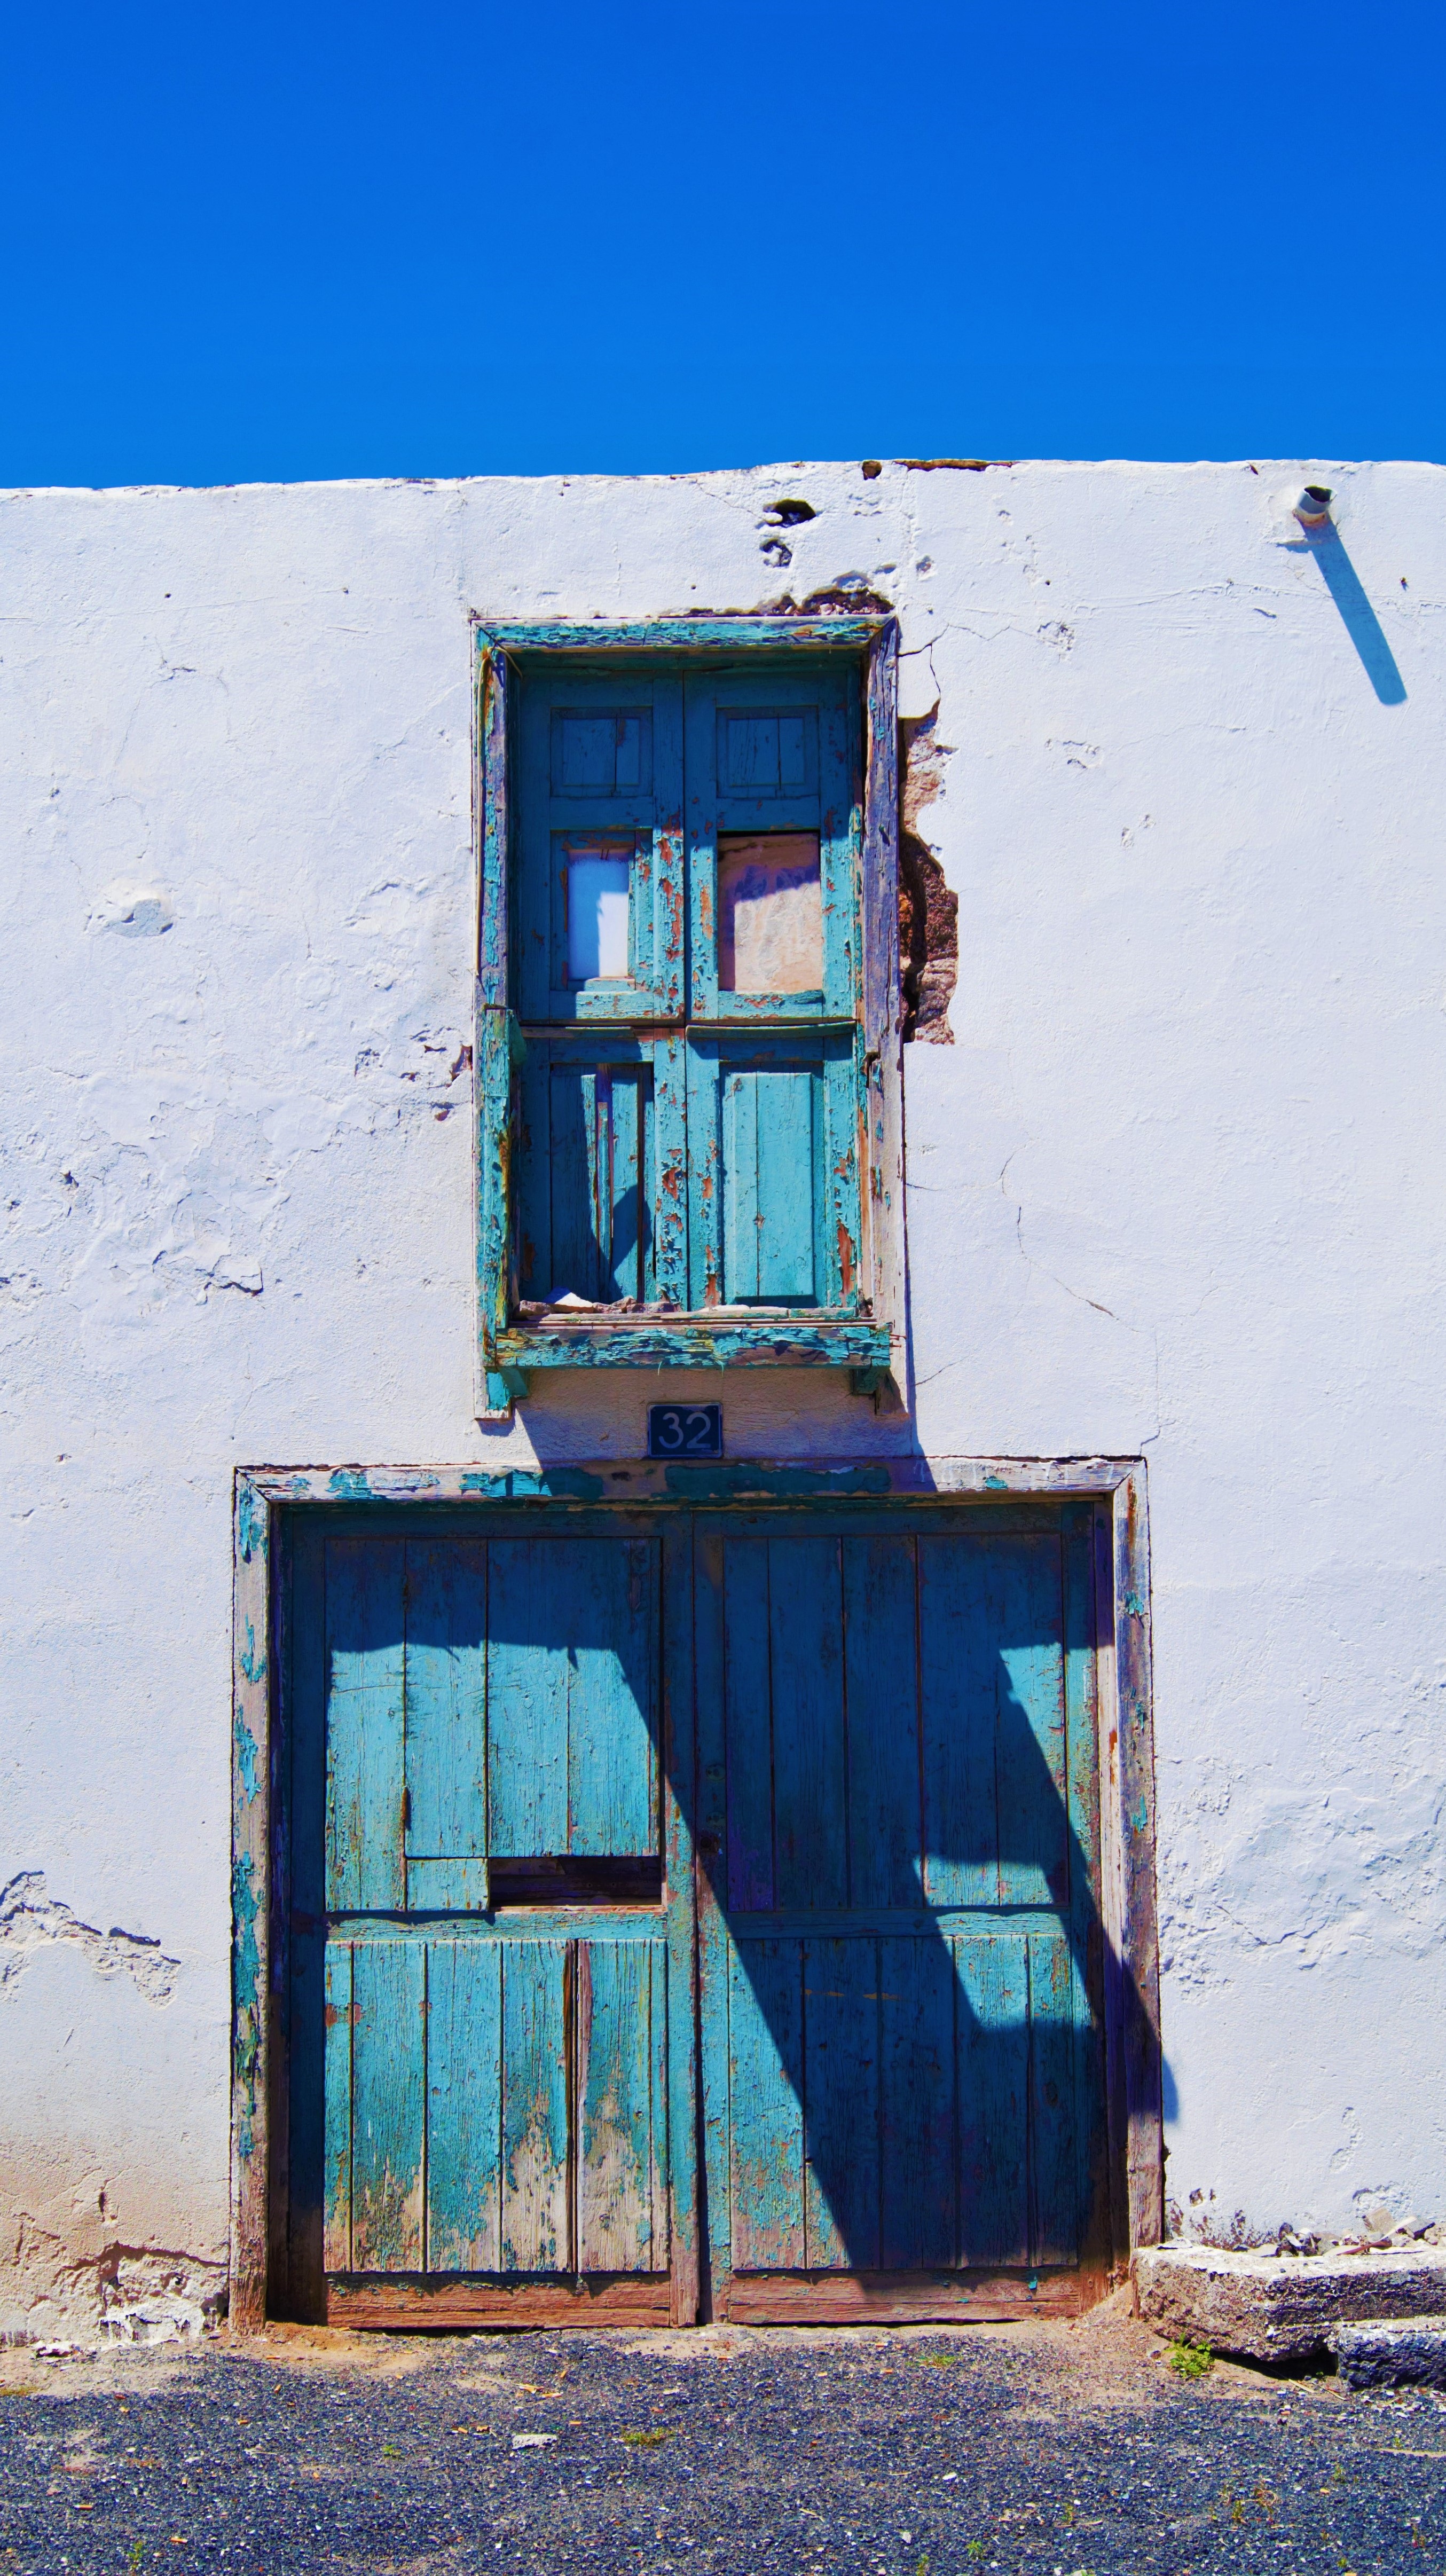
beach, sea, water, ocean, snow, winter, sky, sun, house, window, wall, summer, color, contrast, blue, door, heat, blue sky, hot, doors, lanzarote, sultriness, arrecife, urban area, french doors